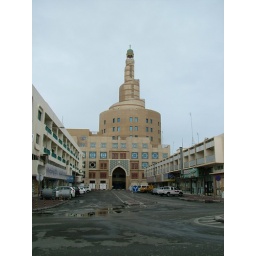
clock tower in doha